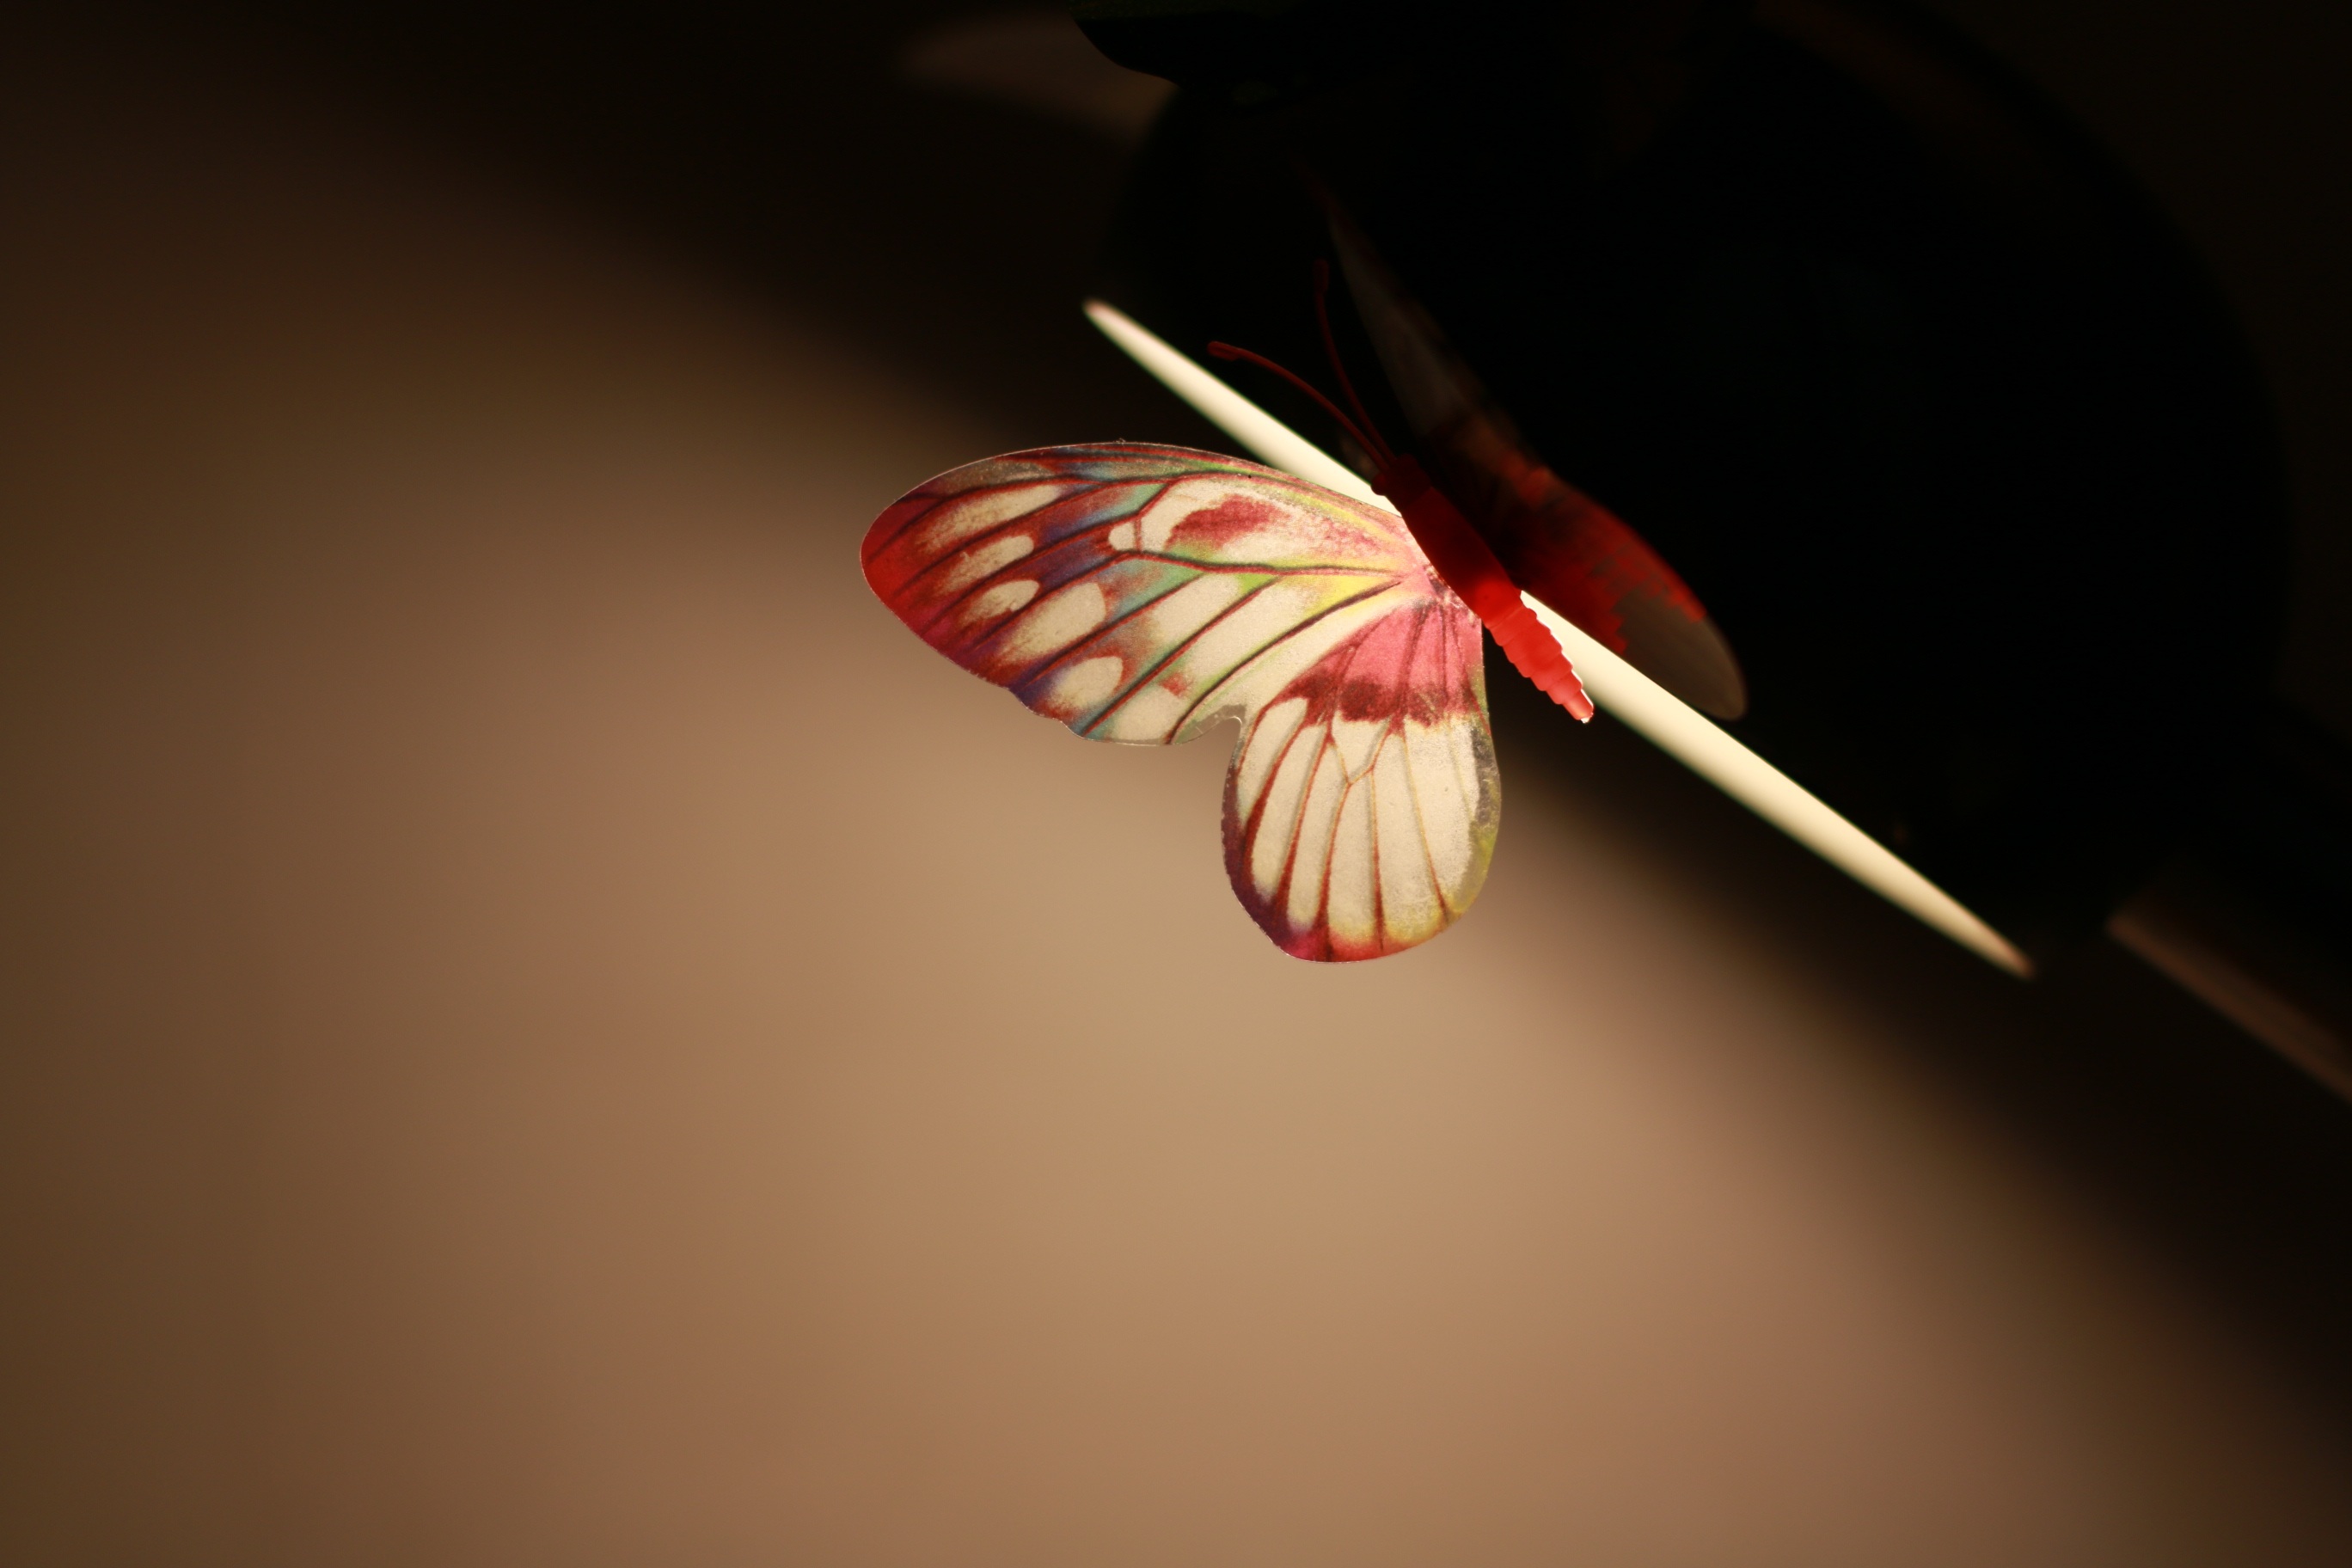
hand, wing, photography, leaf, flower, petal, red, color, insect, butterfly, lamp, yellow, invertebrate, close up, table lamp, macro photography, moths and butterflies